List of Esteghlal F.C. honours

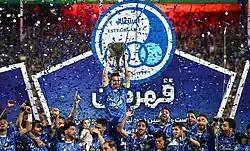
Esteghlal were crowned champions ending the 2021-22 Persian Gulf Pro League season without a single defeat – the first Iranian team ever to do so in a 30-game league season.

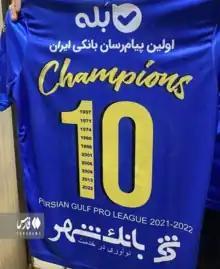
Esteghlal club's championship kit in Season 2021–22 to mark the tenth championship in the History of Iranian football leagues.

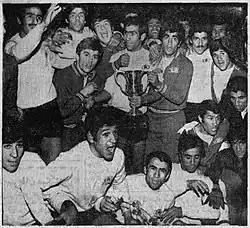
Taj (Esteghlal) championship in the 1970 Asian Champion Club, first continental title for Taj and an Iranian club.

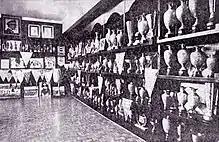
The Taj Club Museum, which was looted after the 1978 revolution. Most of the museum's trophies were won by the club's football team.

Esteghlal has achieved the Double on 5 occasions in its history: